Gilbert Hovey Grosvenor

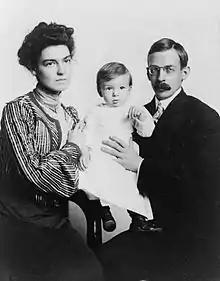
Elsie and Gilbert holding their son, Melville, Library of Congress.

Grosvenor first traveled to the western United States in 1915 to hike with Stephen Mather in the Sierra Mountains and what is now Sequoia National Park. "Grosvenor was so overwhelmed by the grandeur of the High Sierras and his experience on the trip that he became a revered and long-time friend of Mather and the national parks," according to National Park Service historian Walter Bielenberg. Following his return, Grosvenor provided funding to buy Giant Forest and add it to Sequoia National Park.